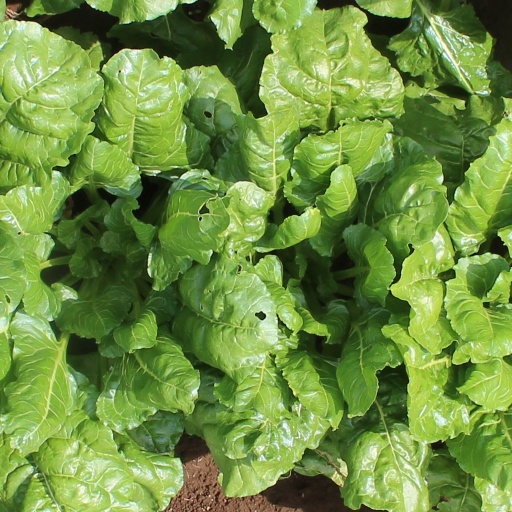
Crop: sugar beet